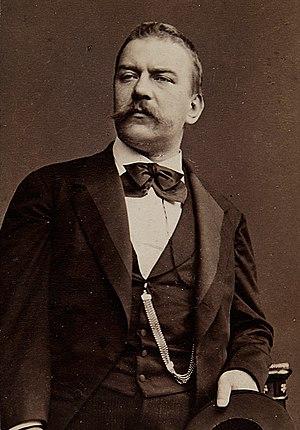
Hans Freiherr von Rokitansky (1835-1909)
Hans, baron von Rokitansky, est un chanteur d'opéra autrichien, basse.